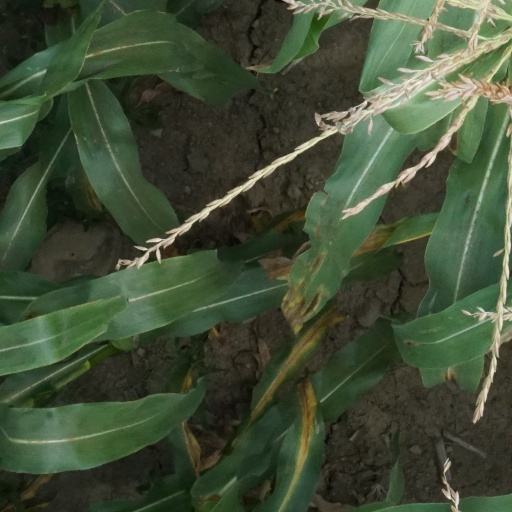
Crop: maize; corn